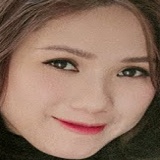
ca sĩ Thùy Chi